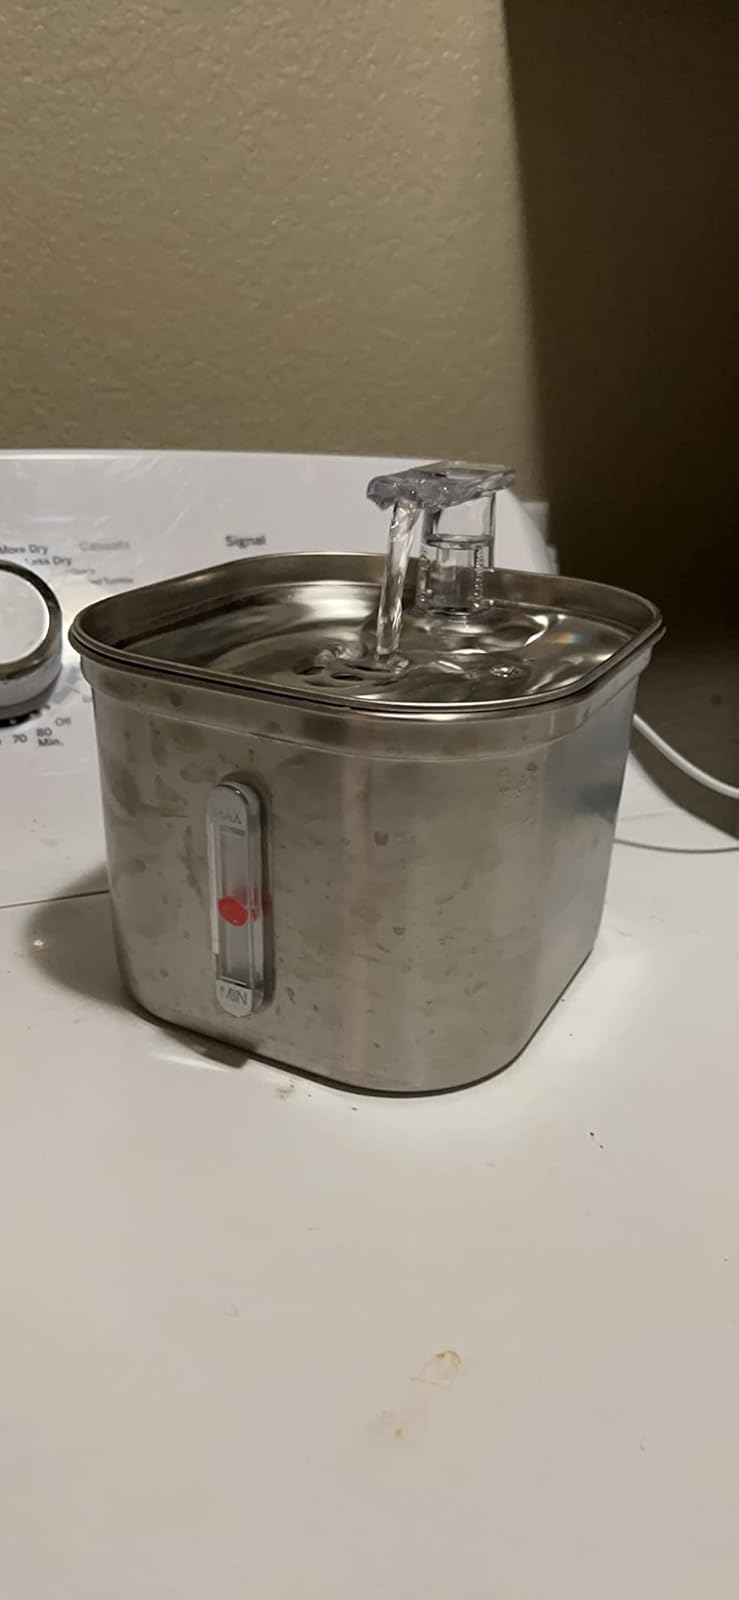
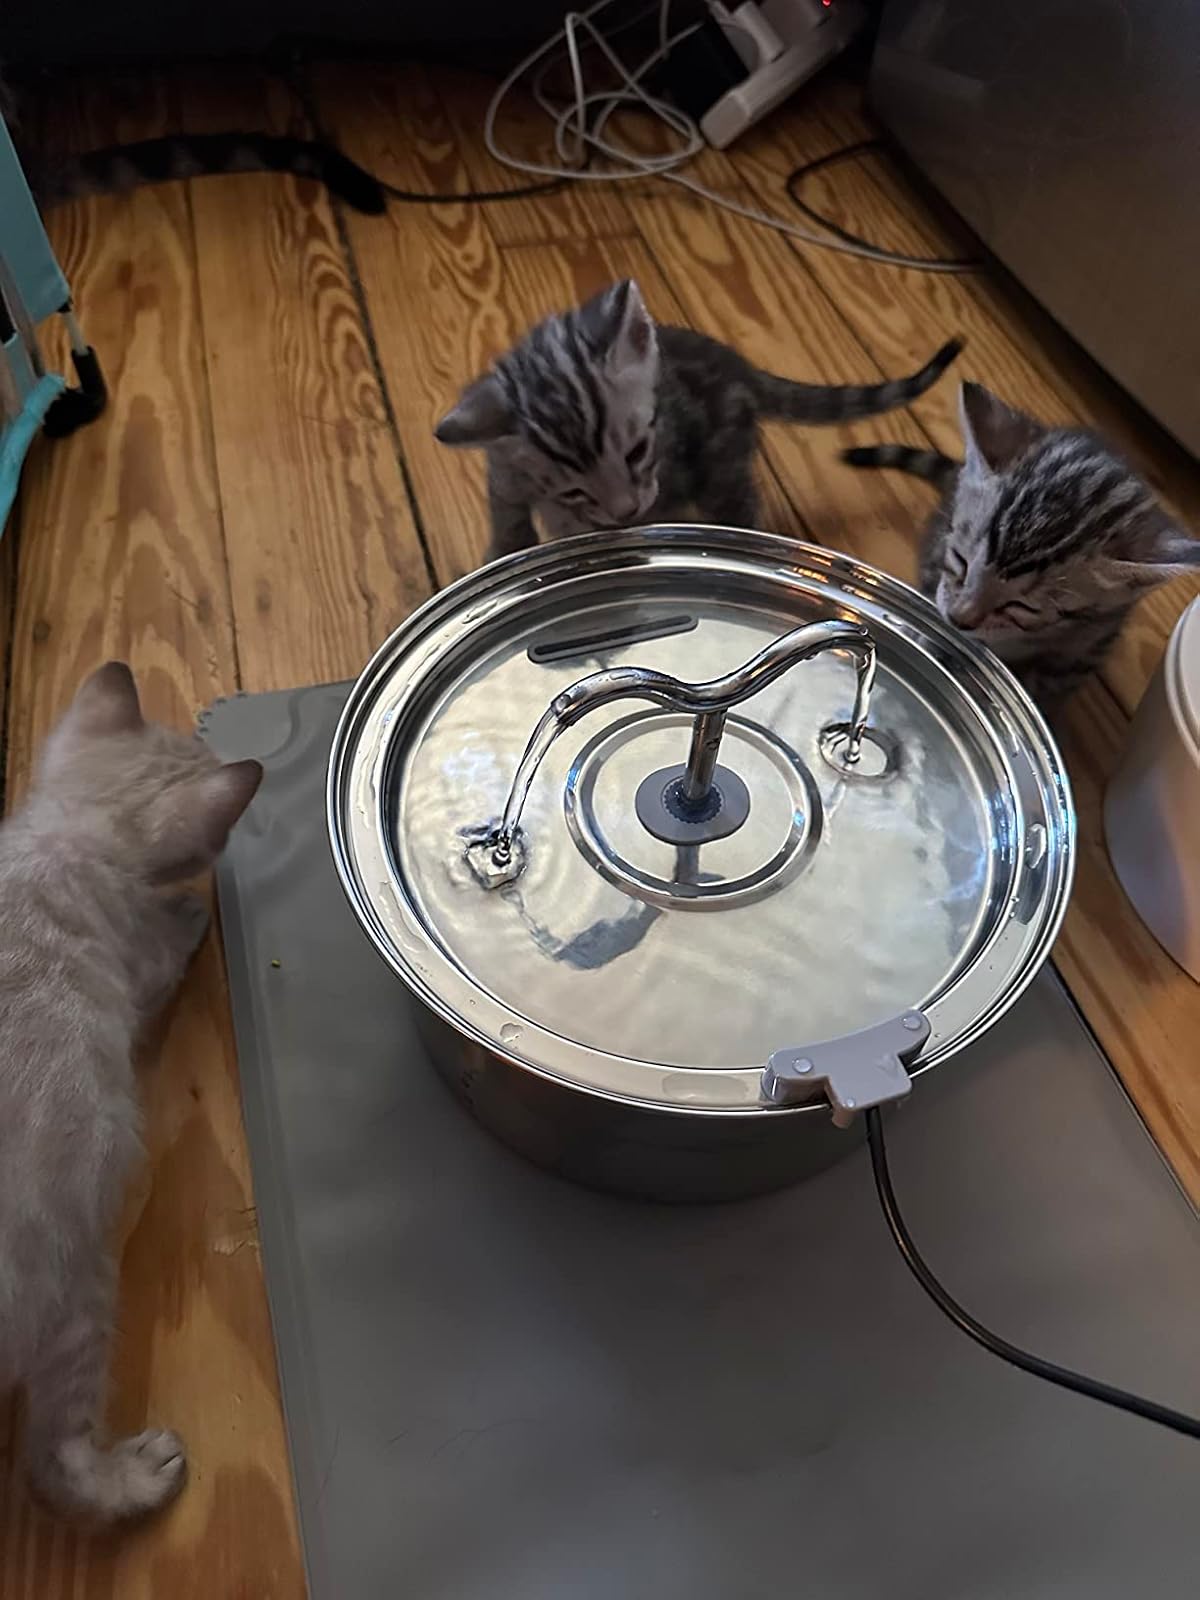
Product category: items_bowl
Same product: no